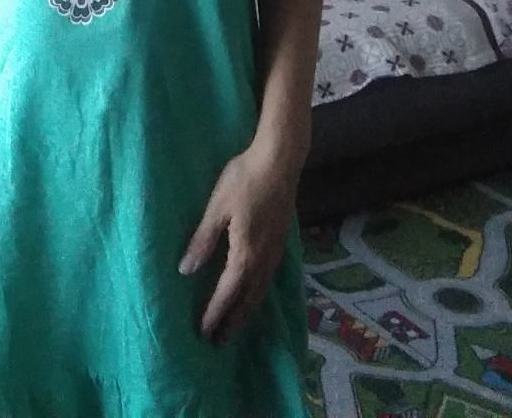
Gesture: no_gesture